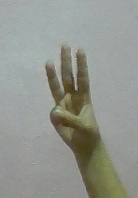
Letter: thaa